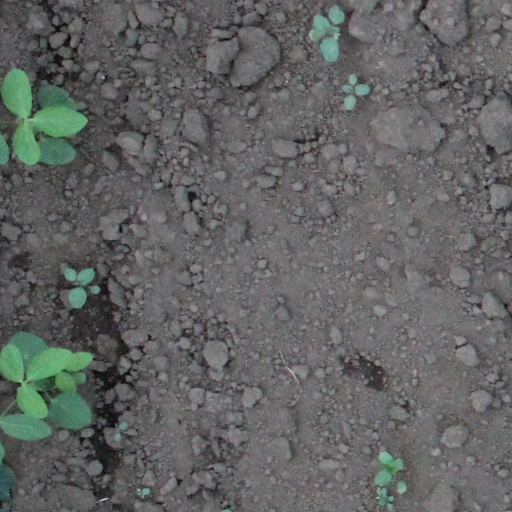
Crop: soybean